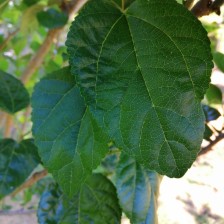
Variety: BlackAustralia